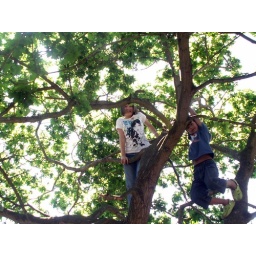
two monkeys in a tree